Hellvi helmet eyebrow

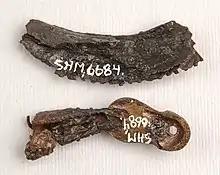
The back of the eyebrow

The eyebrow survives in two fragments, each about long, that originally formed a continuous arch. They are made of iron; the smaller of the fragments terminates in an animal head, made of bronze. The bronze and iron pieces were cast together, the hardened iron placed into the mould of the molten bronze. Both fragments are inlaid, or possibly cast, with vertical strips of silver.